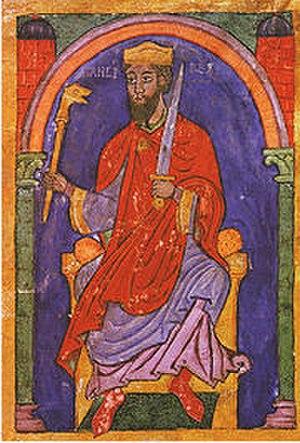
Cet article donne la liste des souverains de la couronne de León et puis de Castille, qui regroupait principalement les royaumes de Castille et de León. On relie également les souverains du royaume des Asturies.